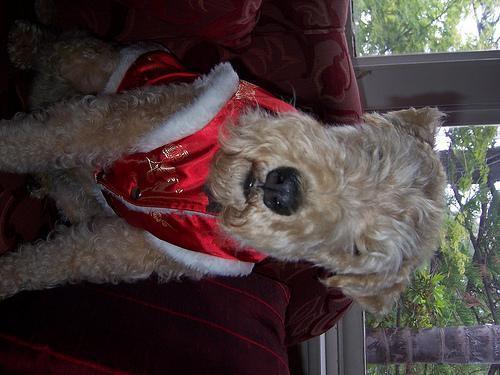
Lakeland_terrier